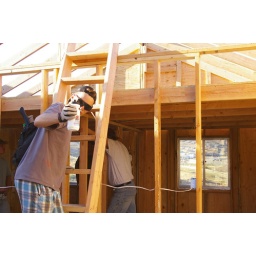
Site 14 outside Tecate Mexico building a house by the TKA students.